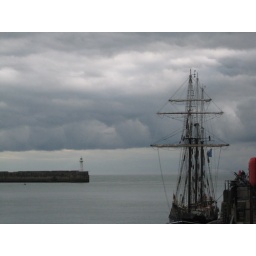
Sailing Ship defending England's coast against dark clouds from the Continent!